George Stephenson

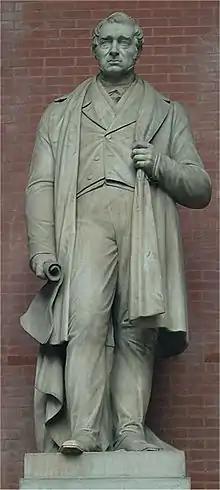
Statue of George Stephenson at the National Railway Museum, York

In 1821, a parliamentary bill was passed to allow the building of the Stockton and Darlington Railway (S&DR). The railway connected collieries near Bishop Auckland to the River Tees at Stockton, passing through Darlington on the way. The original plan was to use horses to draw coal carts on metal rails, but after company director Edward Pease met Stephenson, he agreed to change the plans. Stephenson surveyed the line in 1821, and assisted by his 18-year-old son Robert, construction began the same year.